Bridge near Limyra

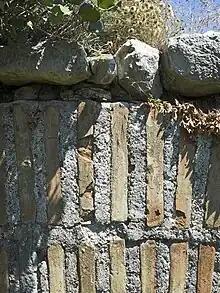
Arch closeup: double layer of bricks bound with mortar.

The bricks of the segmental arches are made of yellow-red clay, mixed with fine brick fragments. The bricks are rectangular plates, measuring ca. and thick. They are placed with the shorter side upright facing outwards, so that the total thickness of the arches measures . The bricks are bound with grout of lime mortar mixed with brick shards and fine gravel, forming -thick joints. The two later semi-circular arches were built with smaller bricks, although surviving bricks from the original arch were re-used at places. The abutment stones are dressed limestone ashlar blocks, and form a sloping surface to support the arches.